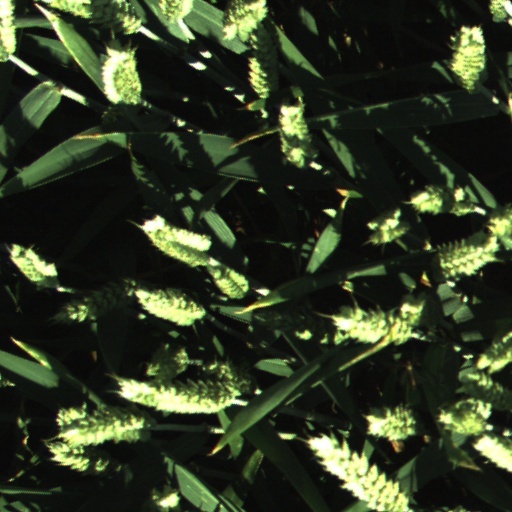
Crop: wheat